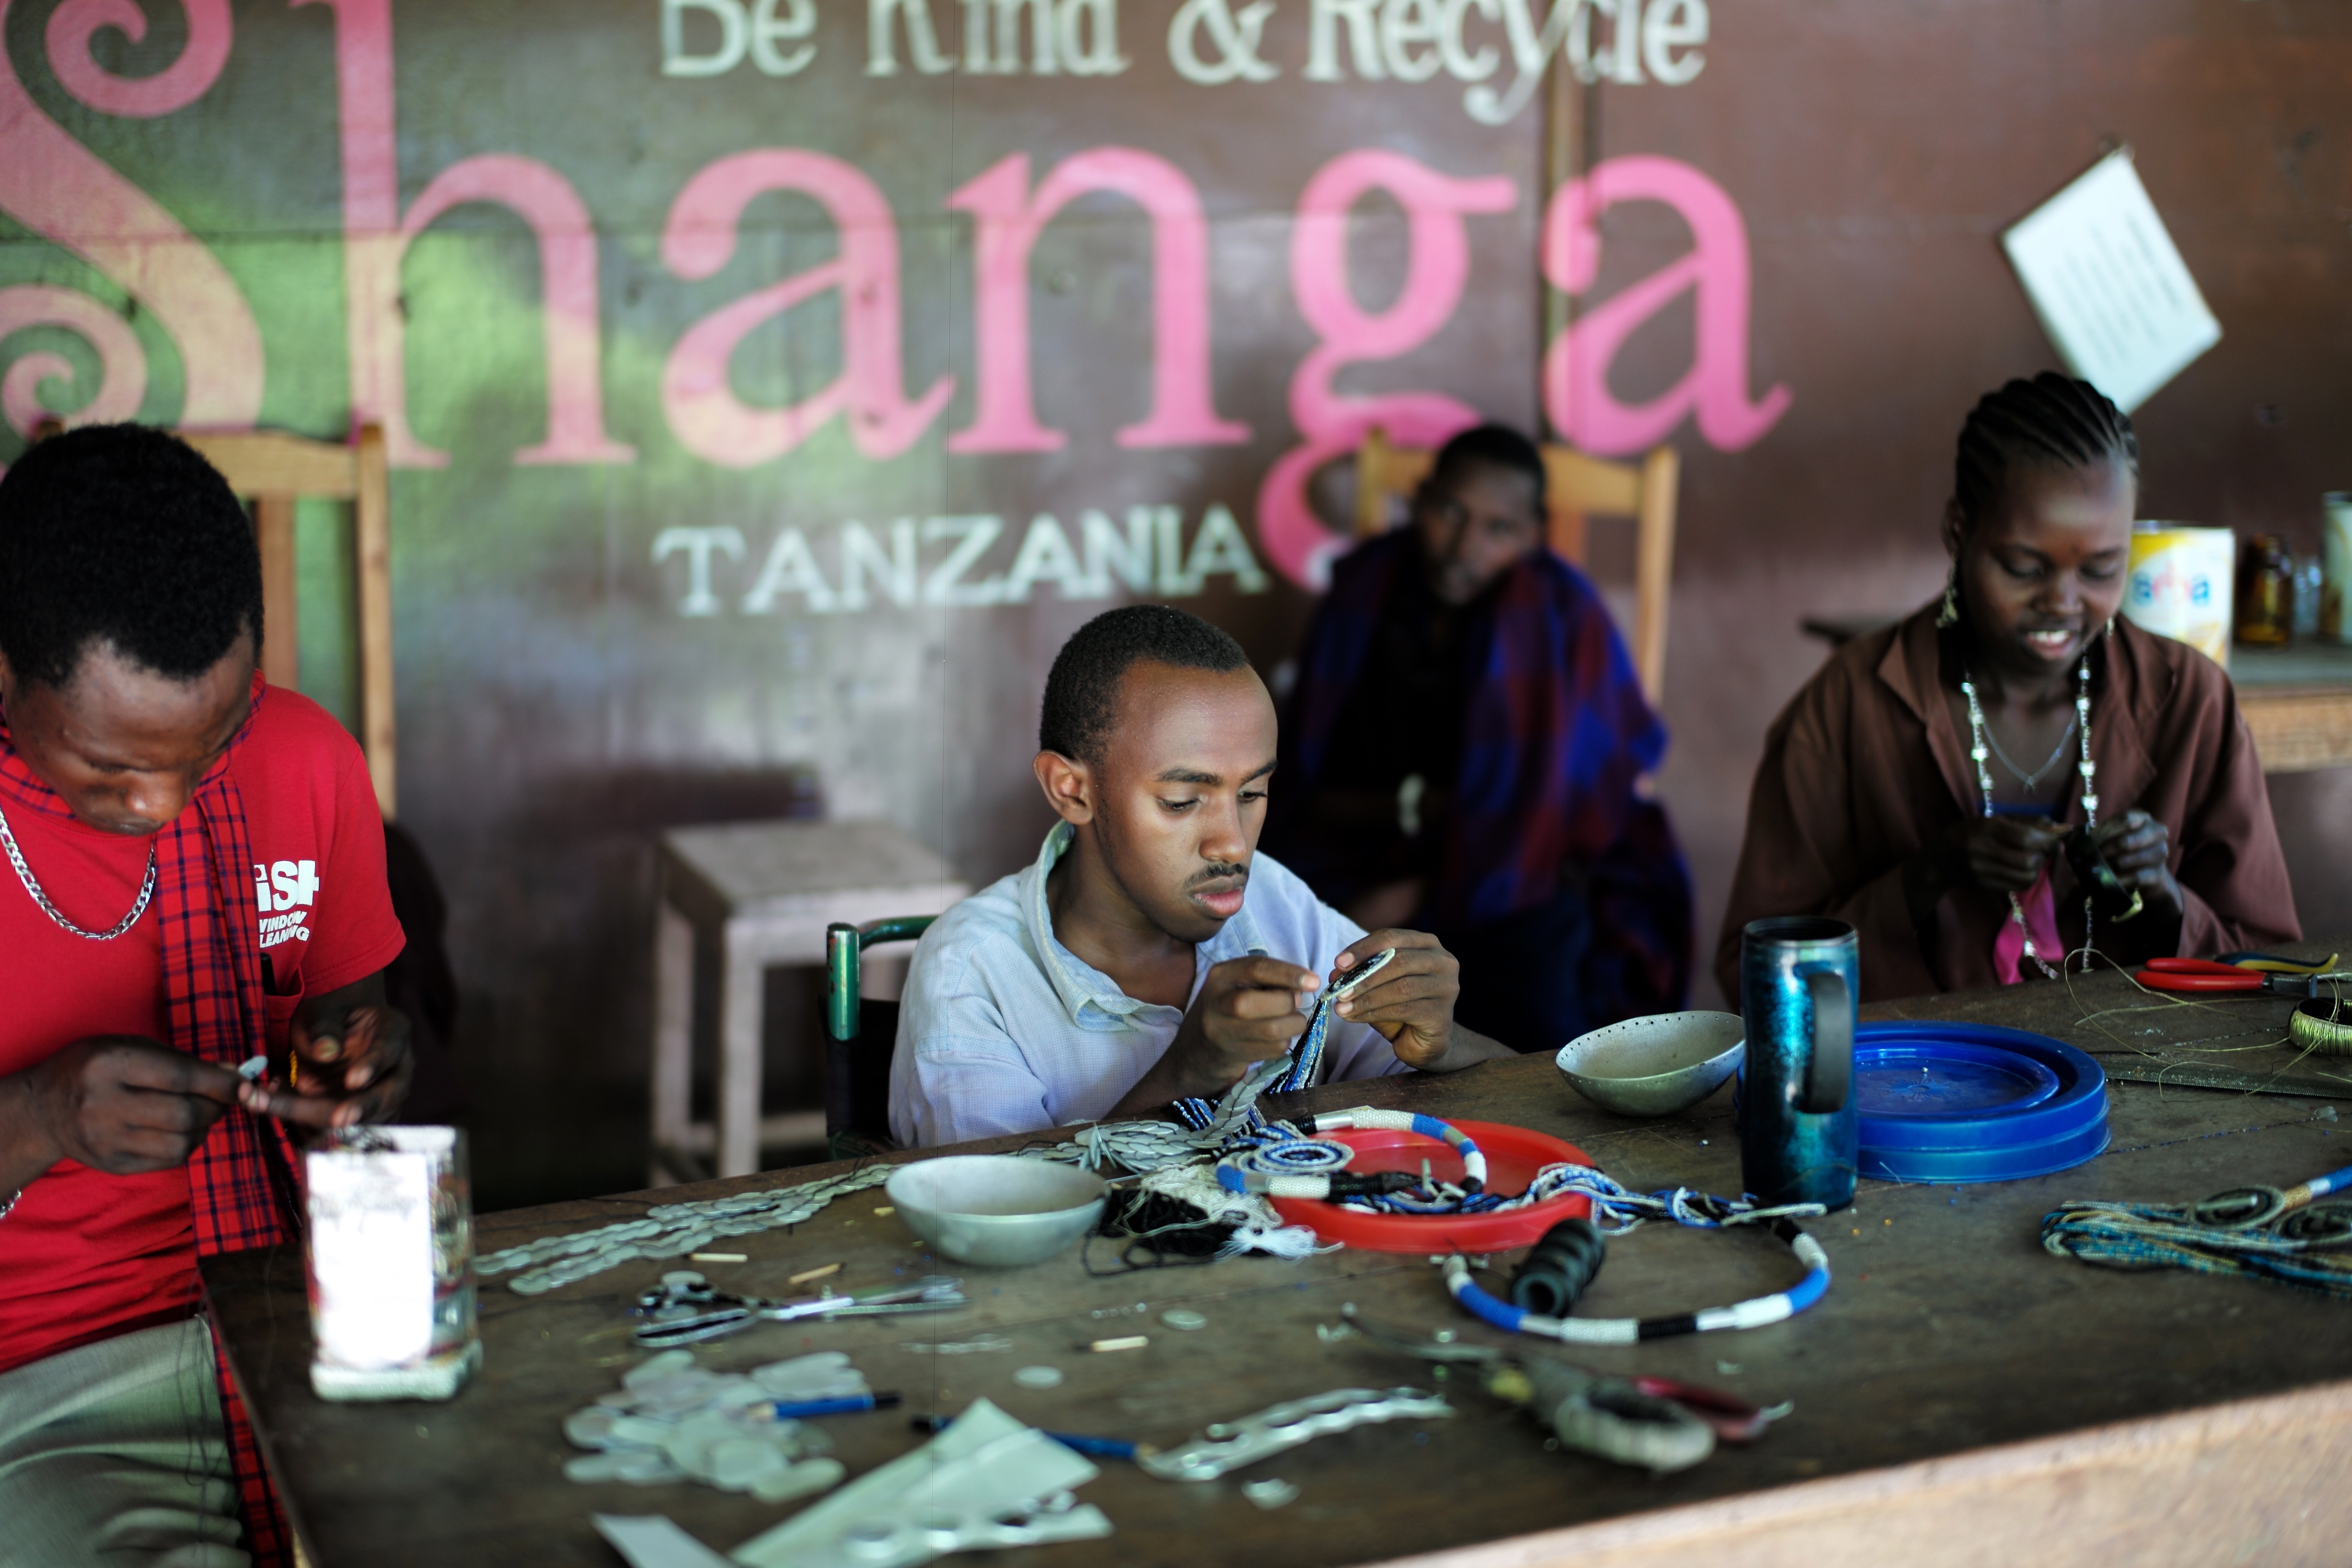
workshop, travel, africa, artist, child, necklace, bracelet, art, tanzania, recycle, arusha, handicap, shanga, handicraft, beads, artisan